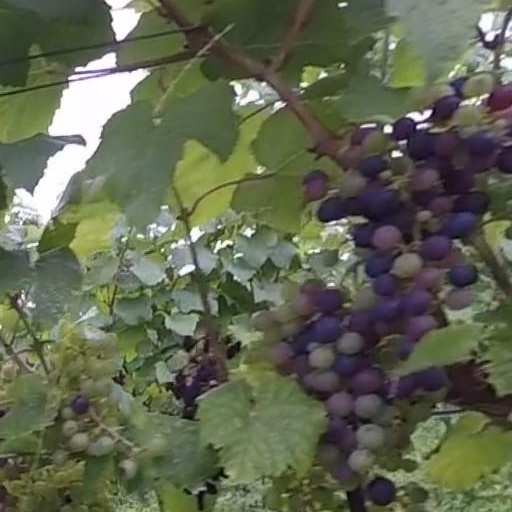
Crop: grape